Leica R8–R9

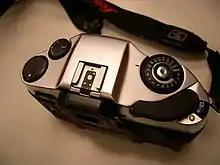
Leica R8 Top view

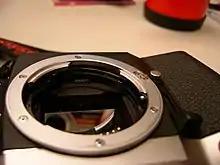
Leica R8 lens mount, showing the ROM contacts

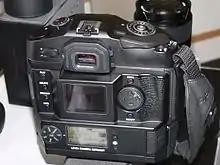
Digital back mounted on R9

The Leica R8 & R9 are manual focus 35 mm single-lens reflex cameras produced by the German firm Leica as the final models of their R series. Development of the R8 began in 1990: